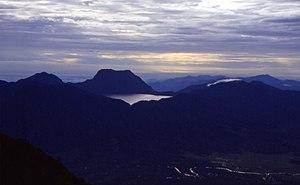
Le lac des Gunung Tujuh est un lac situé dans le cratère du Mont Tujuh dans la province de Jambi en Indonésie.